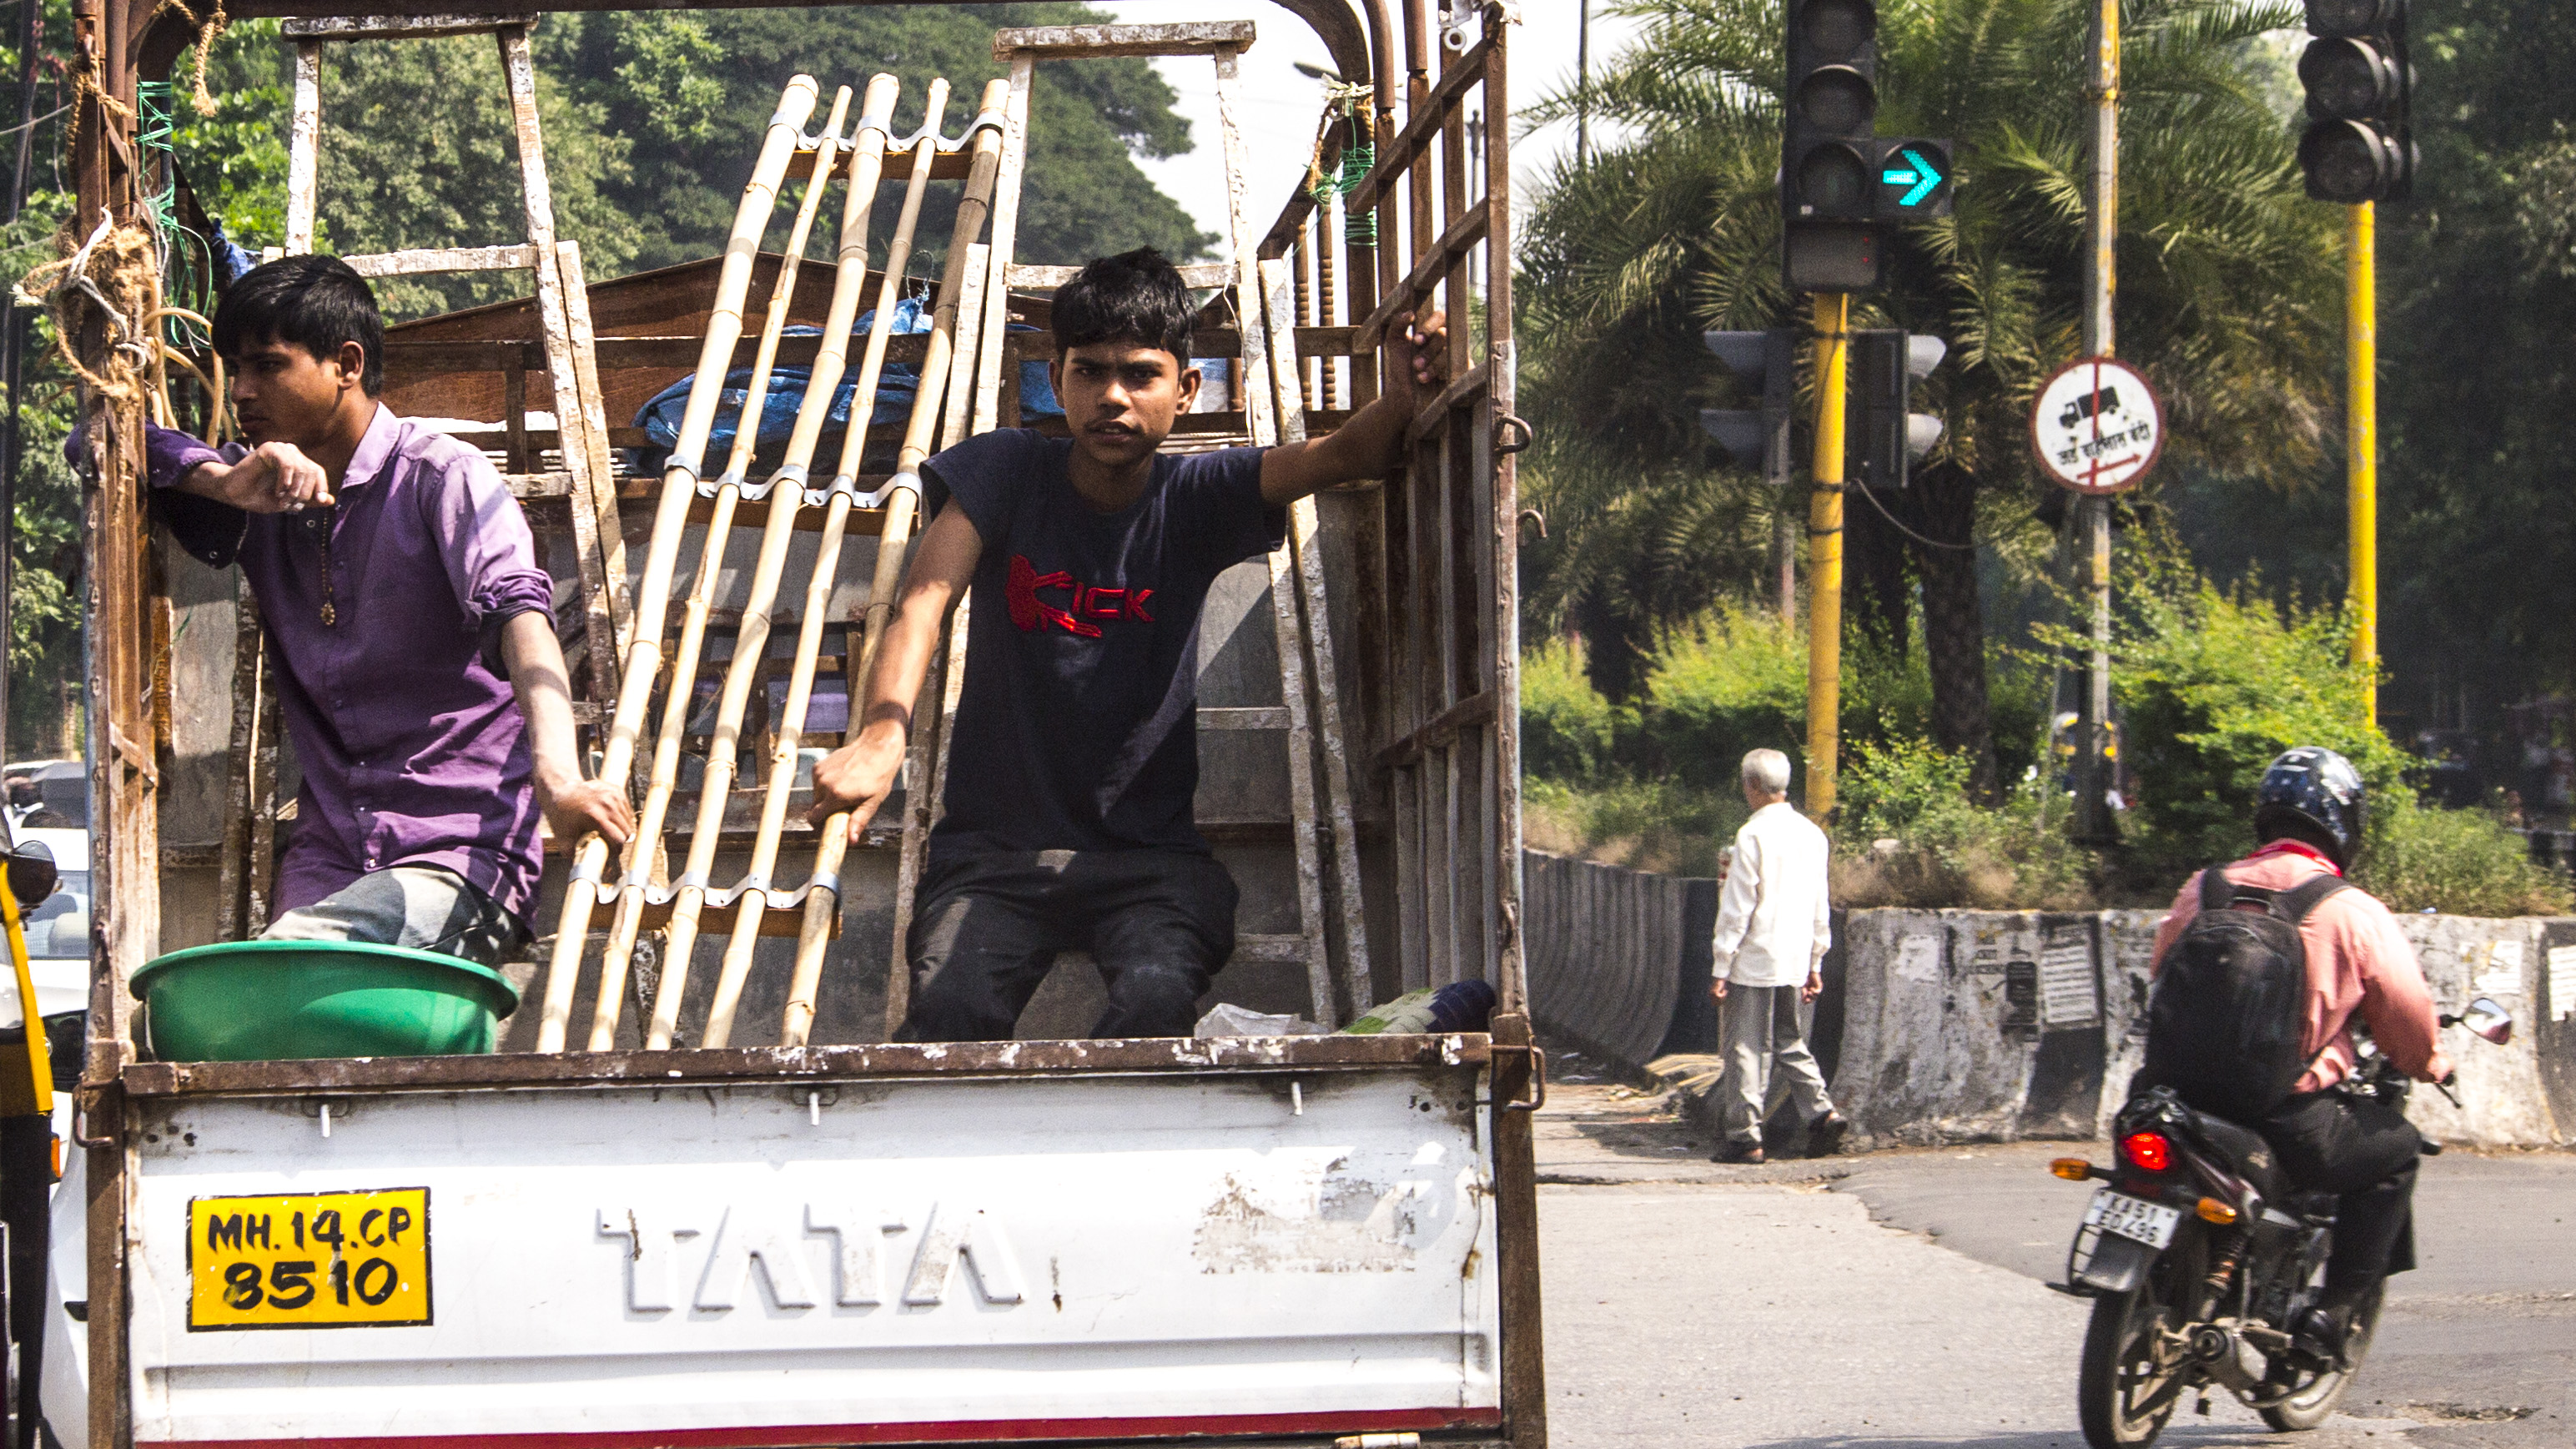
beach, pedestrian, people, photography, city, vacation, travel, asia, trip, life, candid, creativecommons, ngc, fort, local, india, indian, traditional, workers, pune, goa